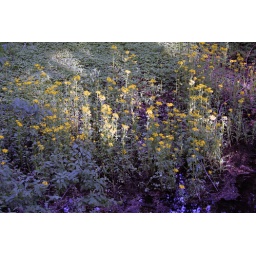
flowers under the bridge